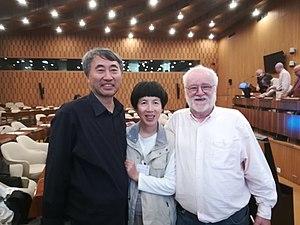
Sportive du jeu de go du niveau le plus élevé du monde
Rui Naiwei est une joueuse de go professionnelle. Originaire de Chine, elle est actuellement professionnelle en Corée du Sud. Elle est souvent considérée comme la plus forte joueuse de go mondiale, et a obtenu de nombreux titres. En 1999, elle bat Lee Chang-ho et Cho Hunhyun et remporte le Guksu, l'un des plus prestigieux titre de go en Corée. Elle est ainsi la seule femme à avoir obtenu un titre de go majeur ouvert aussi bien aux hommes qu'aux femmes.